Mikrogeophagus altispinosus

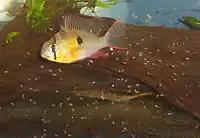
Female with newly free-swimming fry

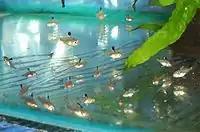
Aquarium raised fry at 8 weeks of age

The species is similar in profile to the larger geophagine cichlids. Maximum size is about . The head and front half of the body is yellow, fading to olive-grey at the rear. A vertical black band runs across the eye, and six faint transverse stripes occur along the body; the third stripe is dark at its centre. The first few rays of the dorsal fin are black, and both the dorsal and caudal fin are edged in a pinkish red. The anal and pelvic fins are the same shade of red throughout with bright blue rays and dots.